Fort Yellowstone

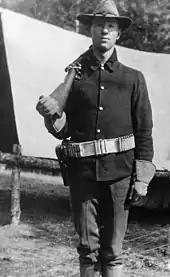
Guard duty 1903

After serving more than six years as the Acting Superintendent, Major John Pitcher was replaced by Lieutenant General Samuel B.M. Young (U.S. Army retired) in June 1907. Young was appointed by the Secretary of the Interior, James Rudolph Garfield as full superintendent of the park. Although Young was a senior officer, command of the troops at Fort Yellowstone was given to Major H. T. Allen. Young's lasting contribution to Fort Yellowstone's history was his proposal to replace the army with a force of "Civilian Guards". Young, who had served as Acting Superintendent as a Captain in 1897 recognized the dysfunctional and complicated relationships between the War Department, Corps of Engineers and Interior Department which Congress knew was adversely impacting the successful administration of the park. Young's proposal was not acted upon, but it did set the stage for a decade of change that ultimately saw the creation of the National Park Service in 1916 as well as a Park Ranger force to protect the national parks.